Engadin

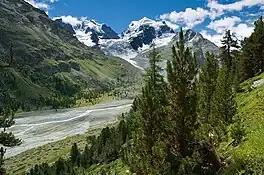
Val Roseg, south of Pontresina

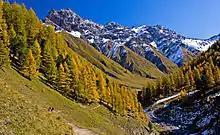
Val Trupchun in the Swiss National Park

Northeast of St. Moritz lies the village of Samedan, which is the capital of the Upper Engadine. Near Samedan, the river Flaz joins the Inn from the south and the valley opens into a wide meadow framed with mountains. The Flaz is a major tributary which flows north, down the Val Bernina starting in Pontresina at the confluence of the Ova da Roseg and Ova da Bernina. Here, on the flat between those two rivers one also finds the Engadin Airport.